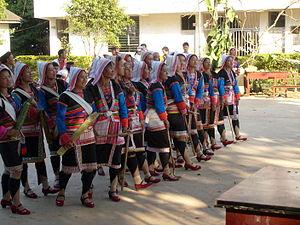
Les Jino sont un groupe ethnique, avec une population d'un peu plus de 20 000 individus. Ils constituent l'un des 56 groupes ethniques officiellement identifiés par la République populaire de Chine. Ils habitent dans le district de Jinghong de la préfecture autonome dai de Xishuangbanna, dans la province du Yunnan.